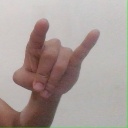
अक्षर: च